Mount Everest in 2017

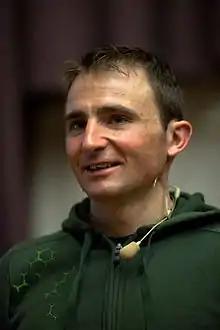
Ueli Steck, who died following a fall in a practice climb.

Spanish mountaineer Alex Txikon with Pakistani mountaineer Muhammad Ali Sadpara attempted to summit Everest in winter without supplemental oxygen. Txikon reached Camp 4 at approximately 7,950 meters on 31 January 2018 before being turned back by bad weather conditions.